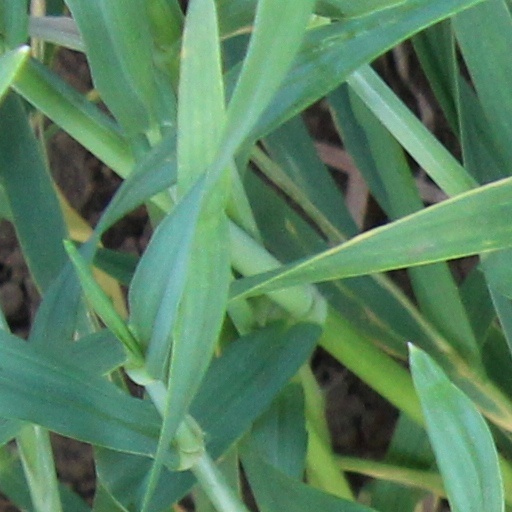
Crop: wheat